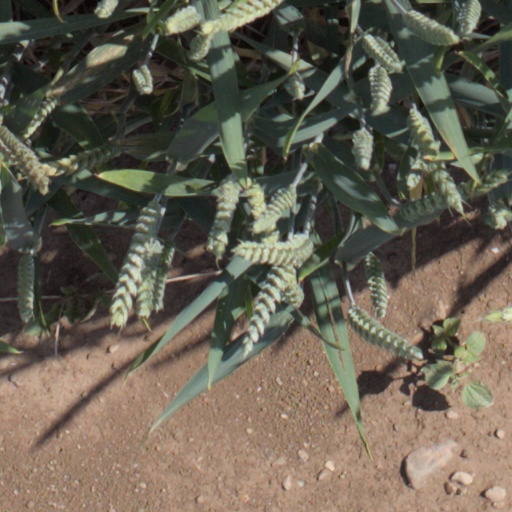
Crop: wheat